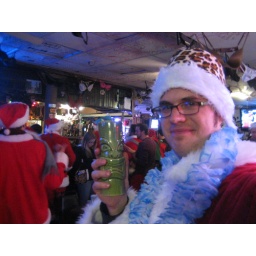
Santa Con in New York was amazing. Thousands dress up in red and white and take over the city. Staggeringly awesome.